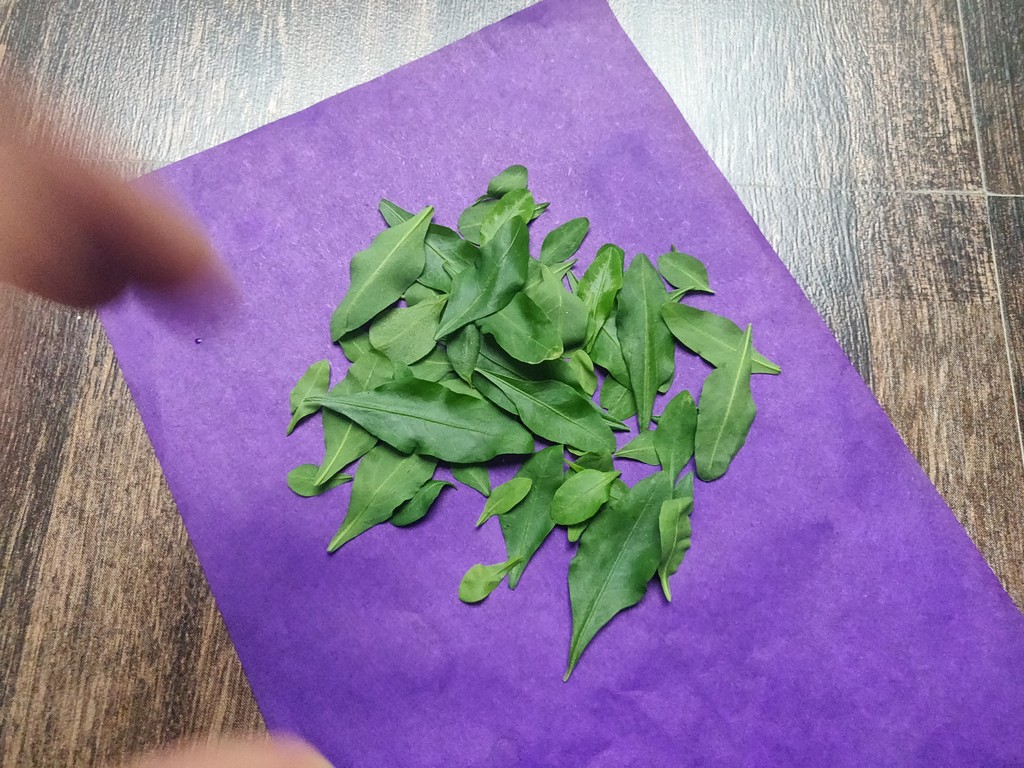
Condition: Healthy
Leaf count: multiple
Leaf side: unknown